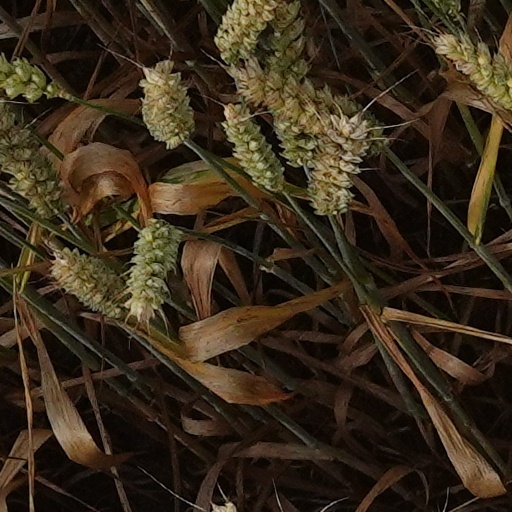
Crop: wheat